Campania

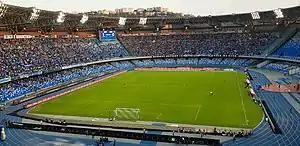
The Stadio Diego Armando Maradona is the home ground of SSC Napoli of Serie A.

The region of Campania is rich with a vast array of culture and history. Since the Greek colony of Elea, now Velia, Campania was home to philosophers of the Pre-Socratic philosophy school, such as Parmenides and Zeno of Elea, who came to prominence around 490–480 BC. The Latin poet Vergil (70 BC–19 BC) settled in Naples in his late-life: parts of his epic poem Aeneid are located in Campania. The ancient scientist Pliny the Elder studied Mount Vesuvius and died after being poisoned and killed by gas emitted from the volcano during the 79 AD eruption.